Doctor Who series 13

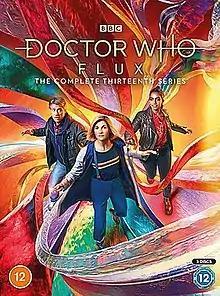
DVD box set cover art

The thirteenth series of the British science fiction television programme "Doctor Who", known collectively as Flux, was broadcast from 31 October to 5 December 2021. The series is the third and last to be led by Chris Chibnall as head writer and executive producer. It is the thirteenth to air following the programme's revival in 2005, and the thirty-ninth season overall. The series, initially announced in November 2019, was the last to be broadcast on Sunday nights, continuing the trend set by the previous two series. It was followed by three associated specials, all of which aired in 2022.